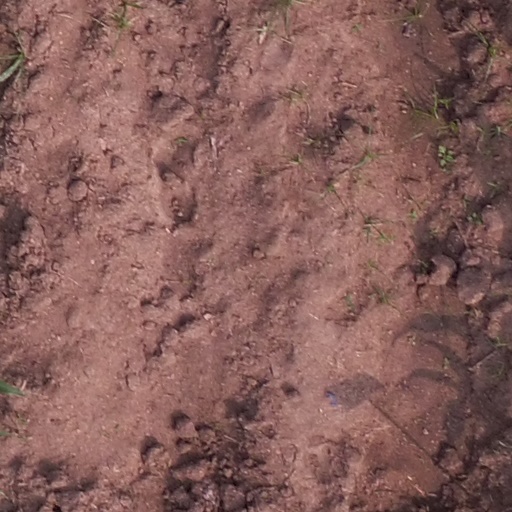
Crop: maize; corn